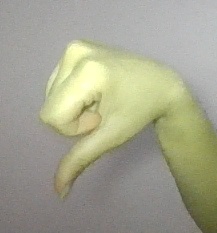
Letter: waw